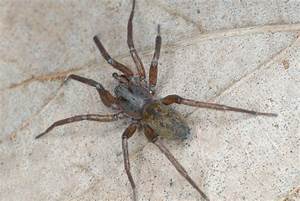
Label: ragno